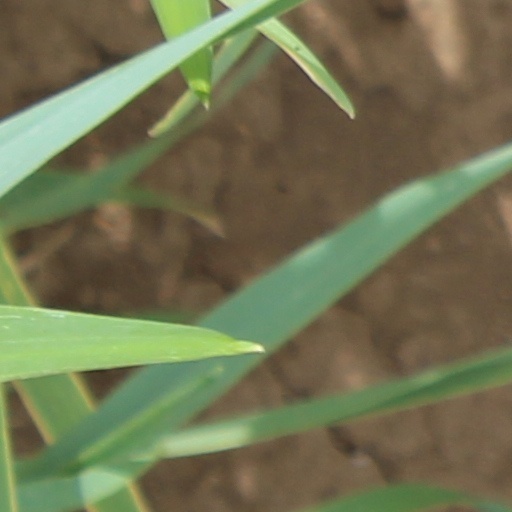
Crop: wheat